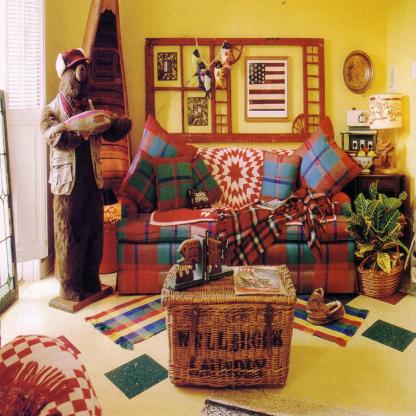
Scene: Indoor